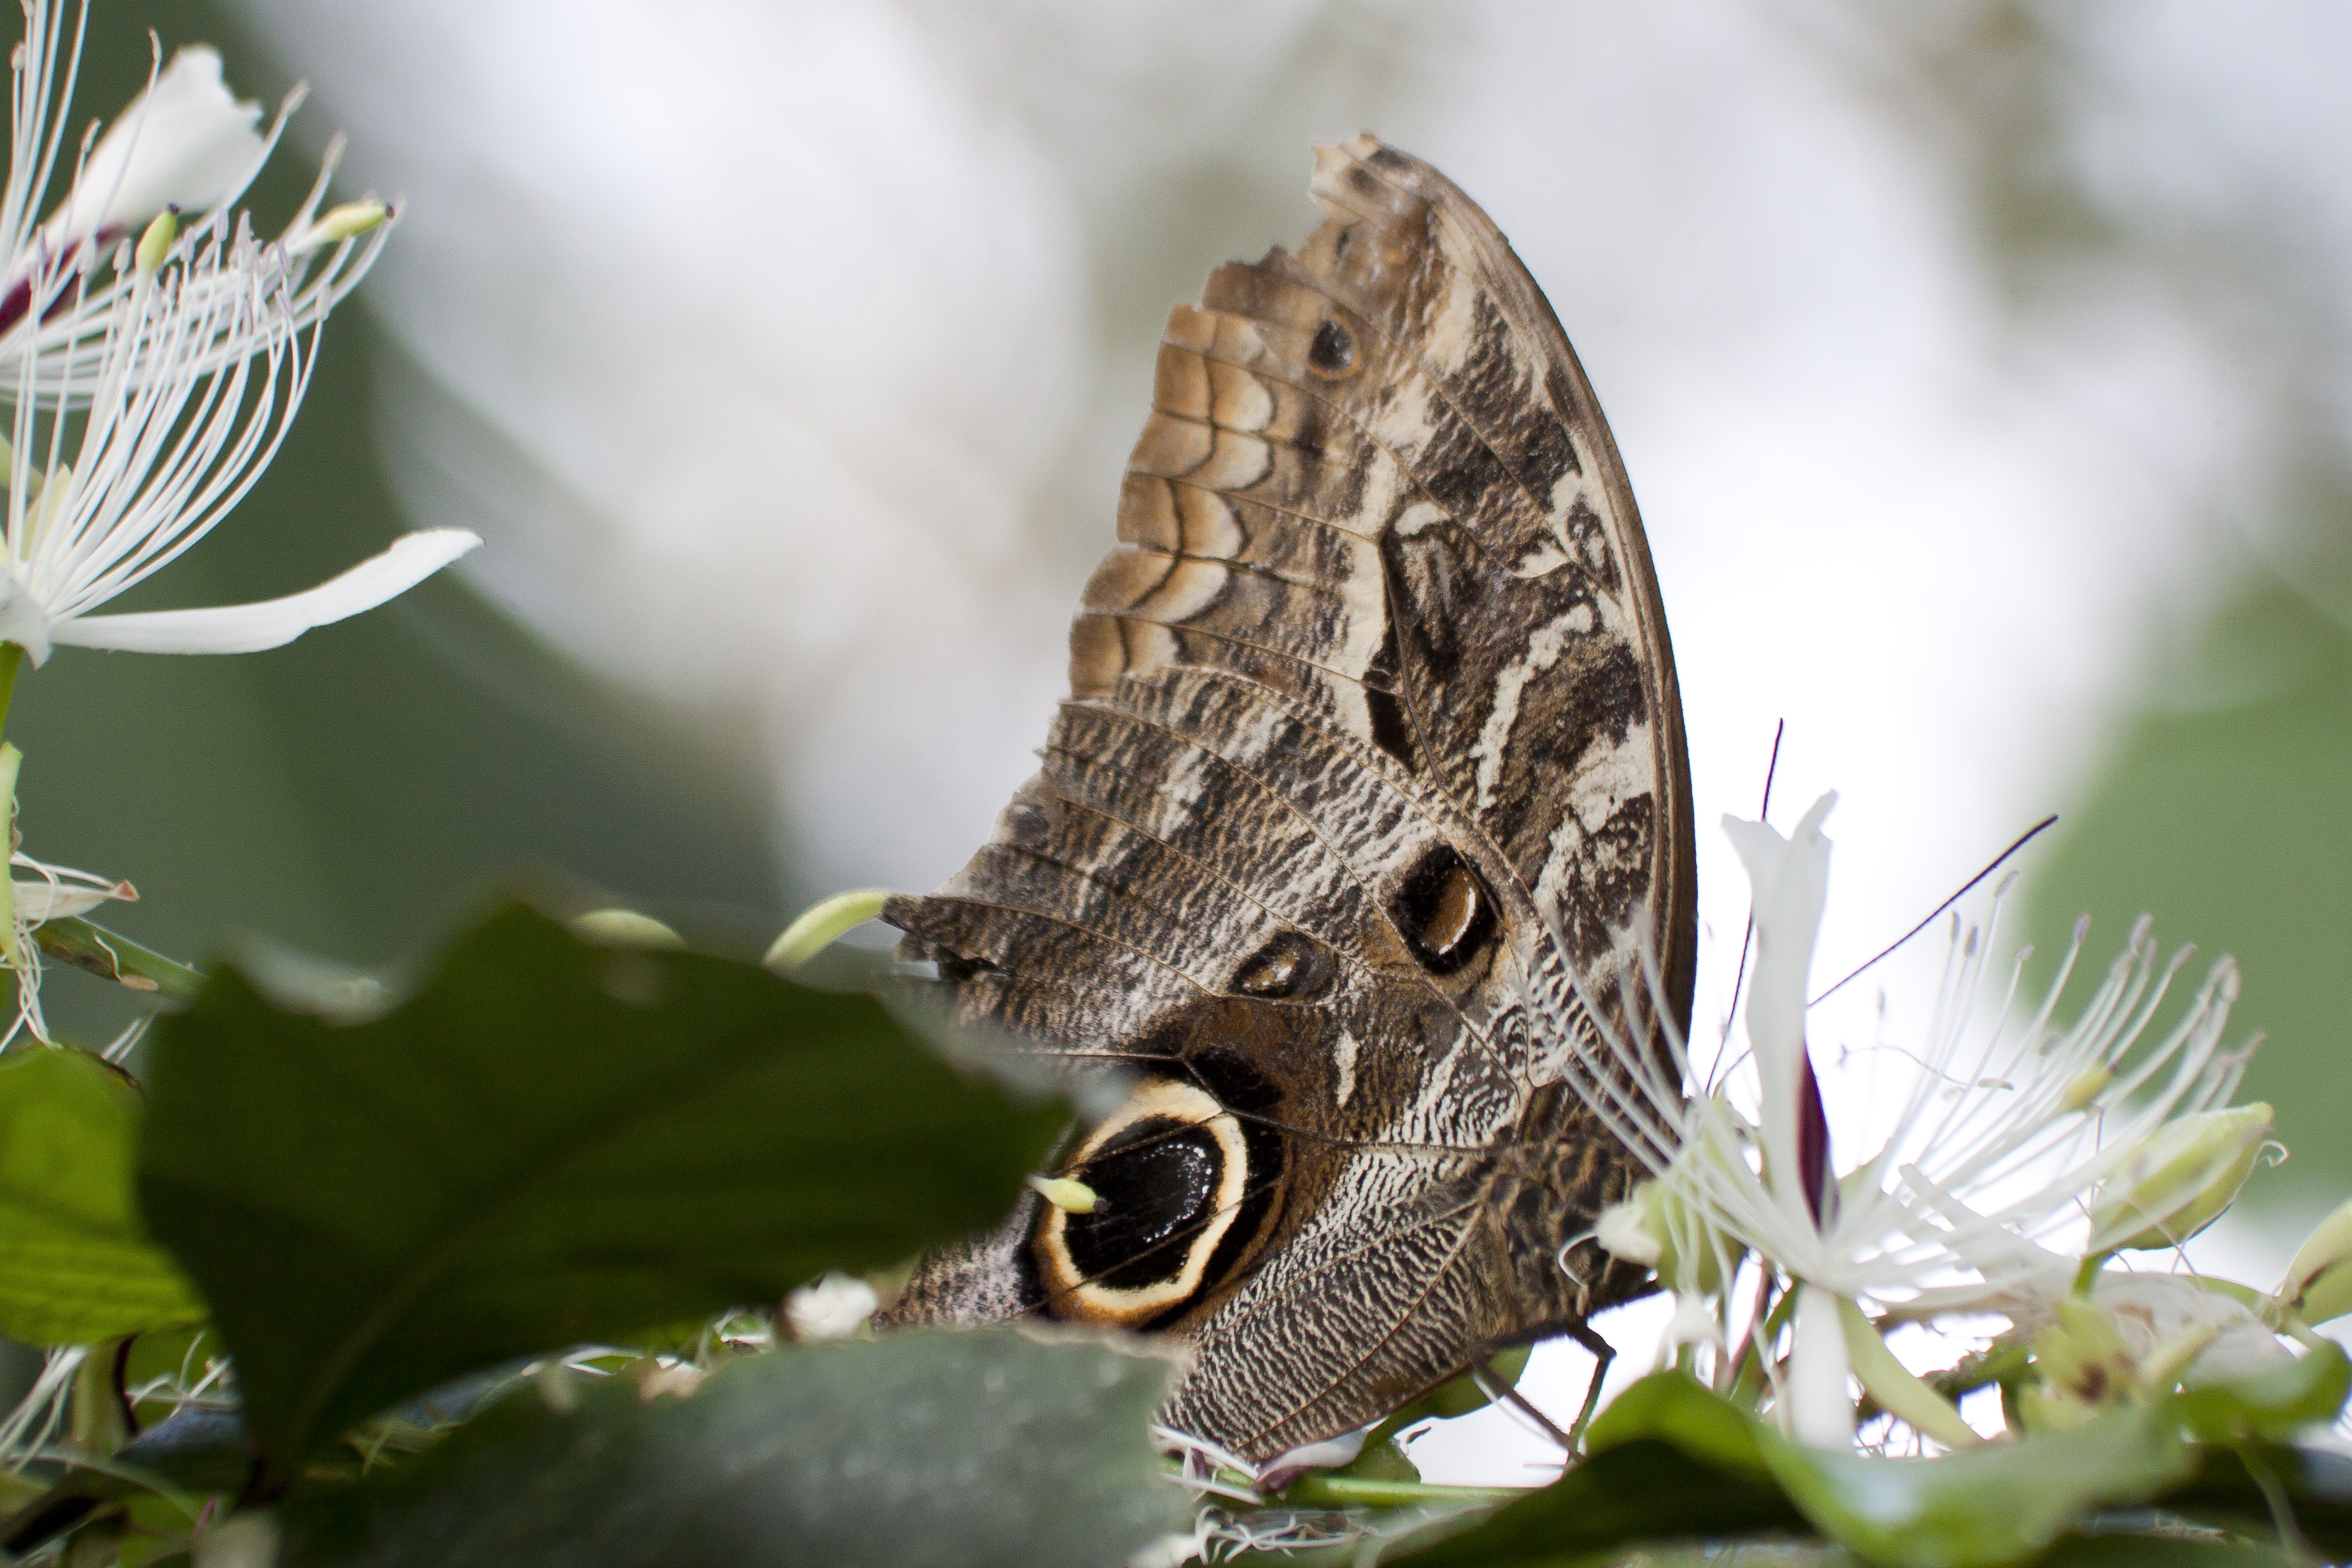
nature, blossom, wing, plant, white, photography, leaf, flower, bloom, wildlife, bush, green, tropical, color, insect, macro, brown, botany, moth, butterfly, black, scale, close, flora, fauna, invertebrate, close up, eye, india, exotic, tropics, macro photography, ocher, pollinator, food intake, caligo eurilochus, wing scales, capparis micracantha, moths and butterflies, lycaenid